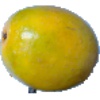
Label: Maracuja 1